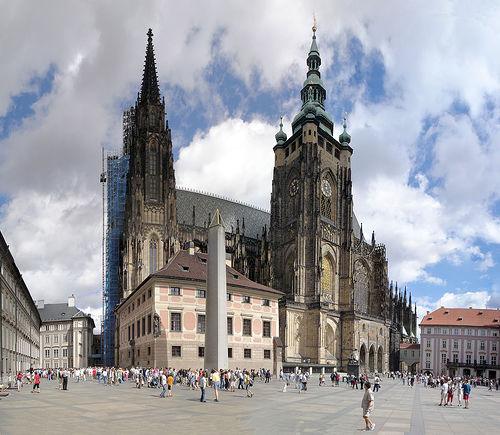
Weather: cloudy or overcast